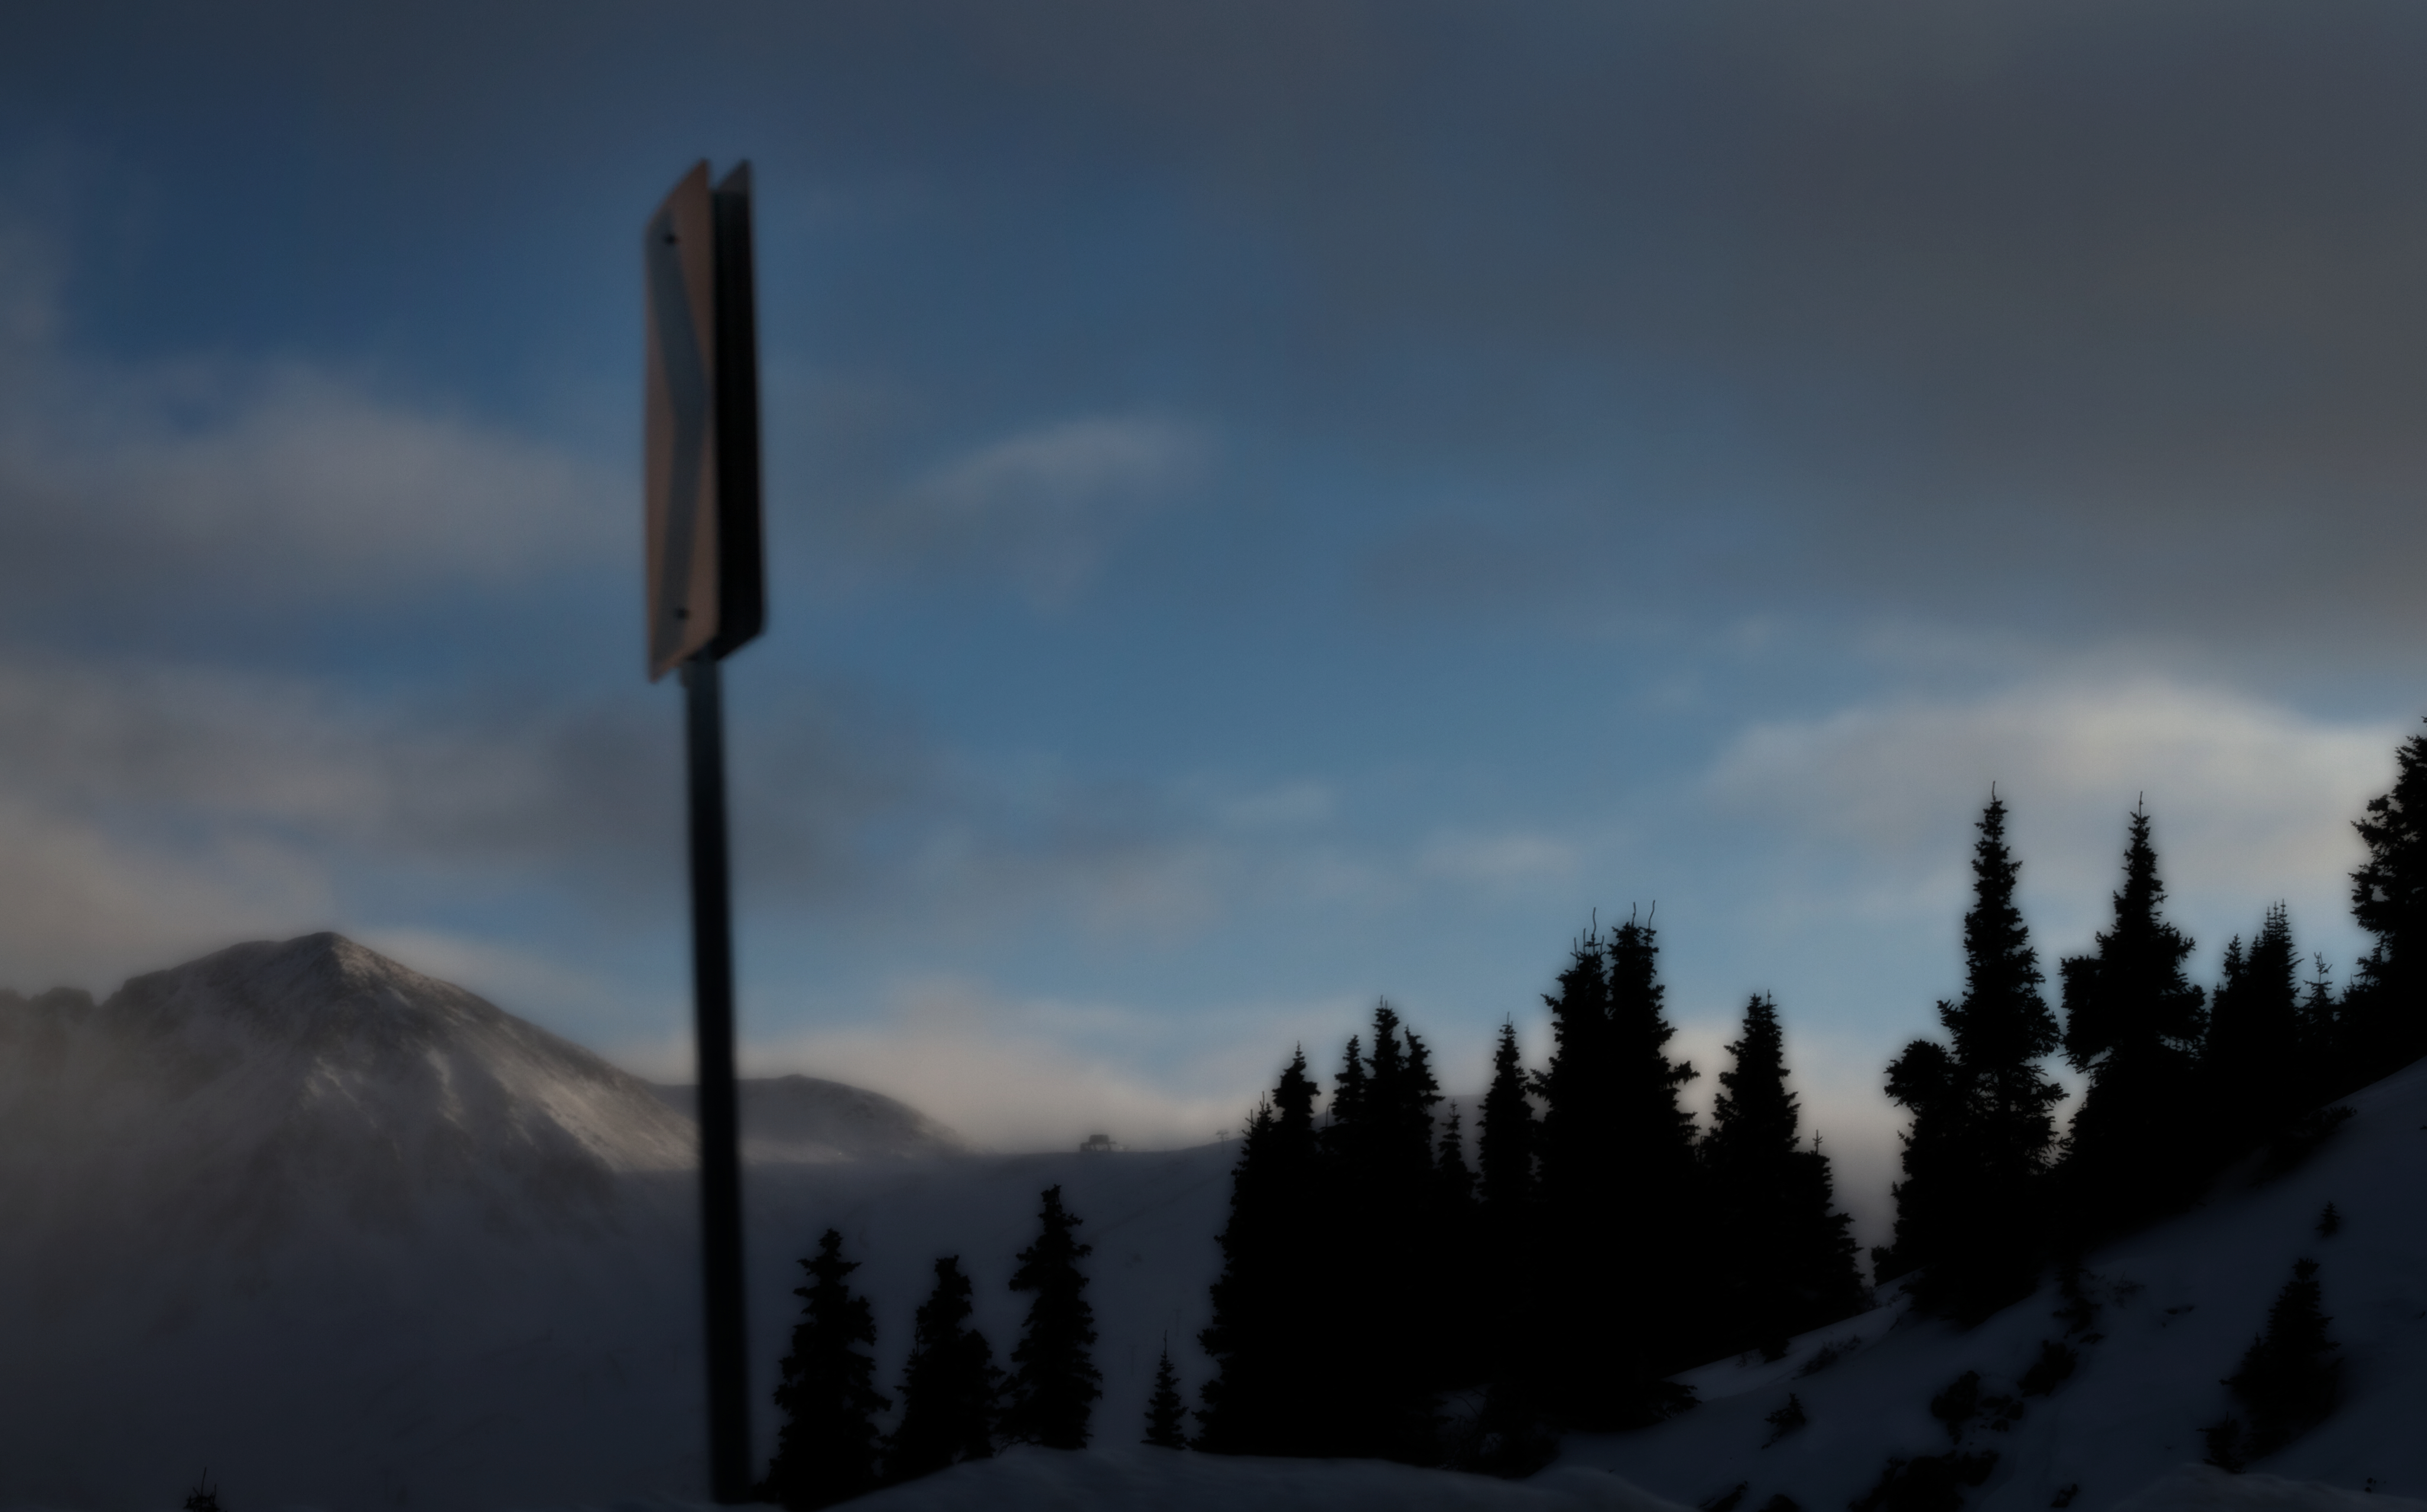
mountain, snow, cold, winter, cloud, sky, mountain range, canon, weather, storm, skiing, summit, lift, colorado, 7d, basin, pass, loveland, arapahoe, sk, atmospheric phenomenon, mountainous landforms